Aluminum electrolytic capacitor

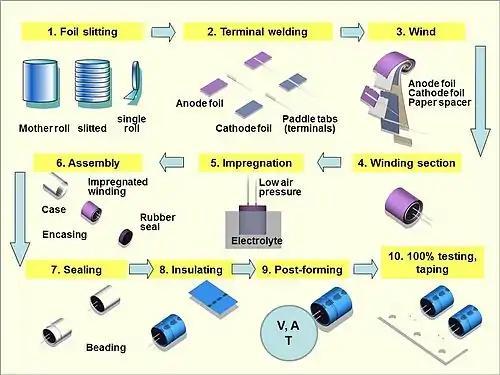
Process flow diagram for production of radial aluminum electrolytic capacitors with non-solid electrolyte

The production process starts with mother rolls. First, the etched, roughened and pre-formed anode foil on the mother roll as well as the spacer paper and the cathode foil are cut to the required width. The foils are fed to an automatic winder, which makes a wound section in a consecutive operation involving three sequential steps: terminal welding, winding, and length cutting. In the next production step the wound section fixed at the lead out terminals is soaked with electrolyte under vacuum impregnation. The impregnated winding is then built into an aluminum case, provided with a rubber sealing disc, and mechanically tightly sealed by curling. Thereafter, the capacitor is provided with an insulating shrink sleeve film. This optically ready capacitor is then contacted at rated voltage in a high temperature post-forming device for healing all the dielectric defects resulting from the cutting and winding procedure. After post-forming, a 100% final measurement of capacitance, leakage current, and impedance takes place. Taping closes the manufacturing process; the capacitors are ready for delivery.